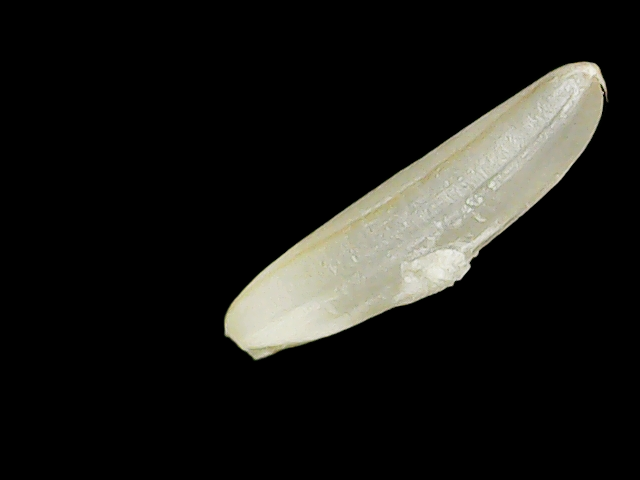
Rice variety: Binadhan25